Albert Hofstede

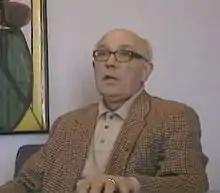
Al Hofstede in 2008

Albert "Al" J. Hofstede (September 25, 1940 – September 3, 2016) was an American politician who served two non-consecutive terms as mayor of Minneapolis, Minnesota, both times representing the Minnesota Democratic-Farmer-Labor Party.